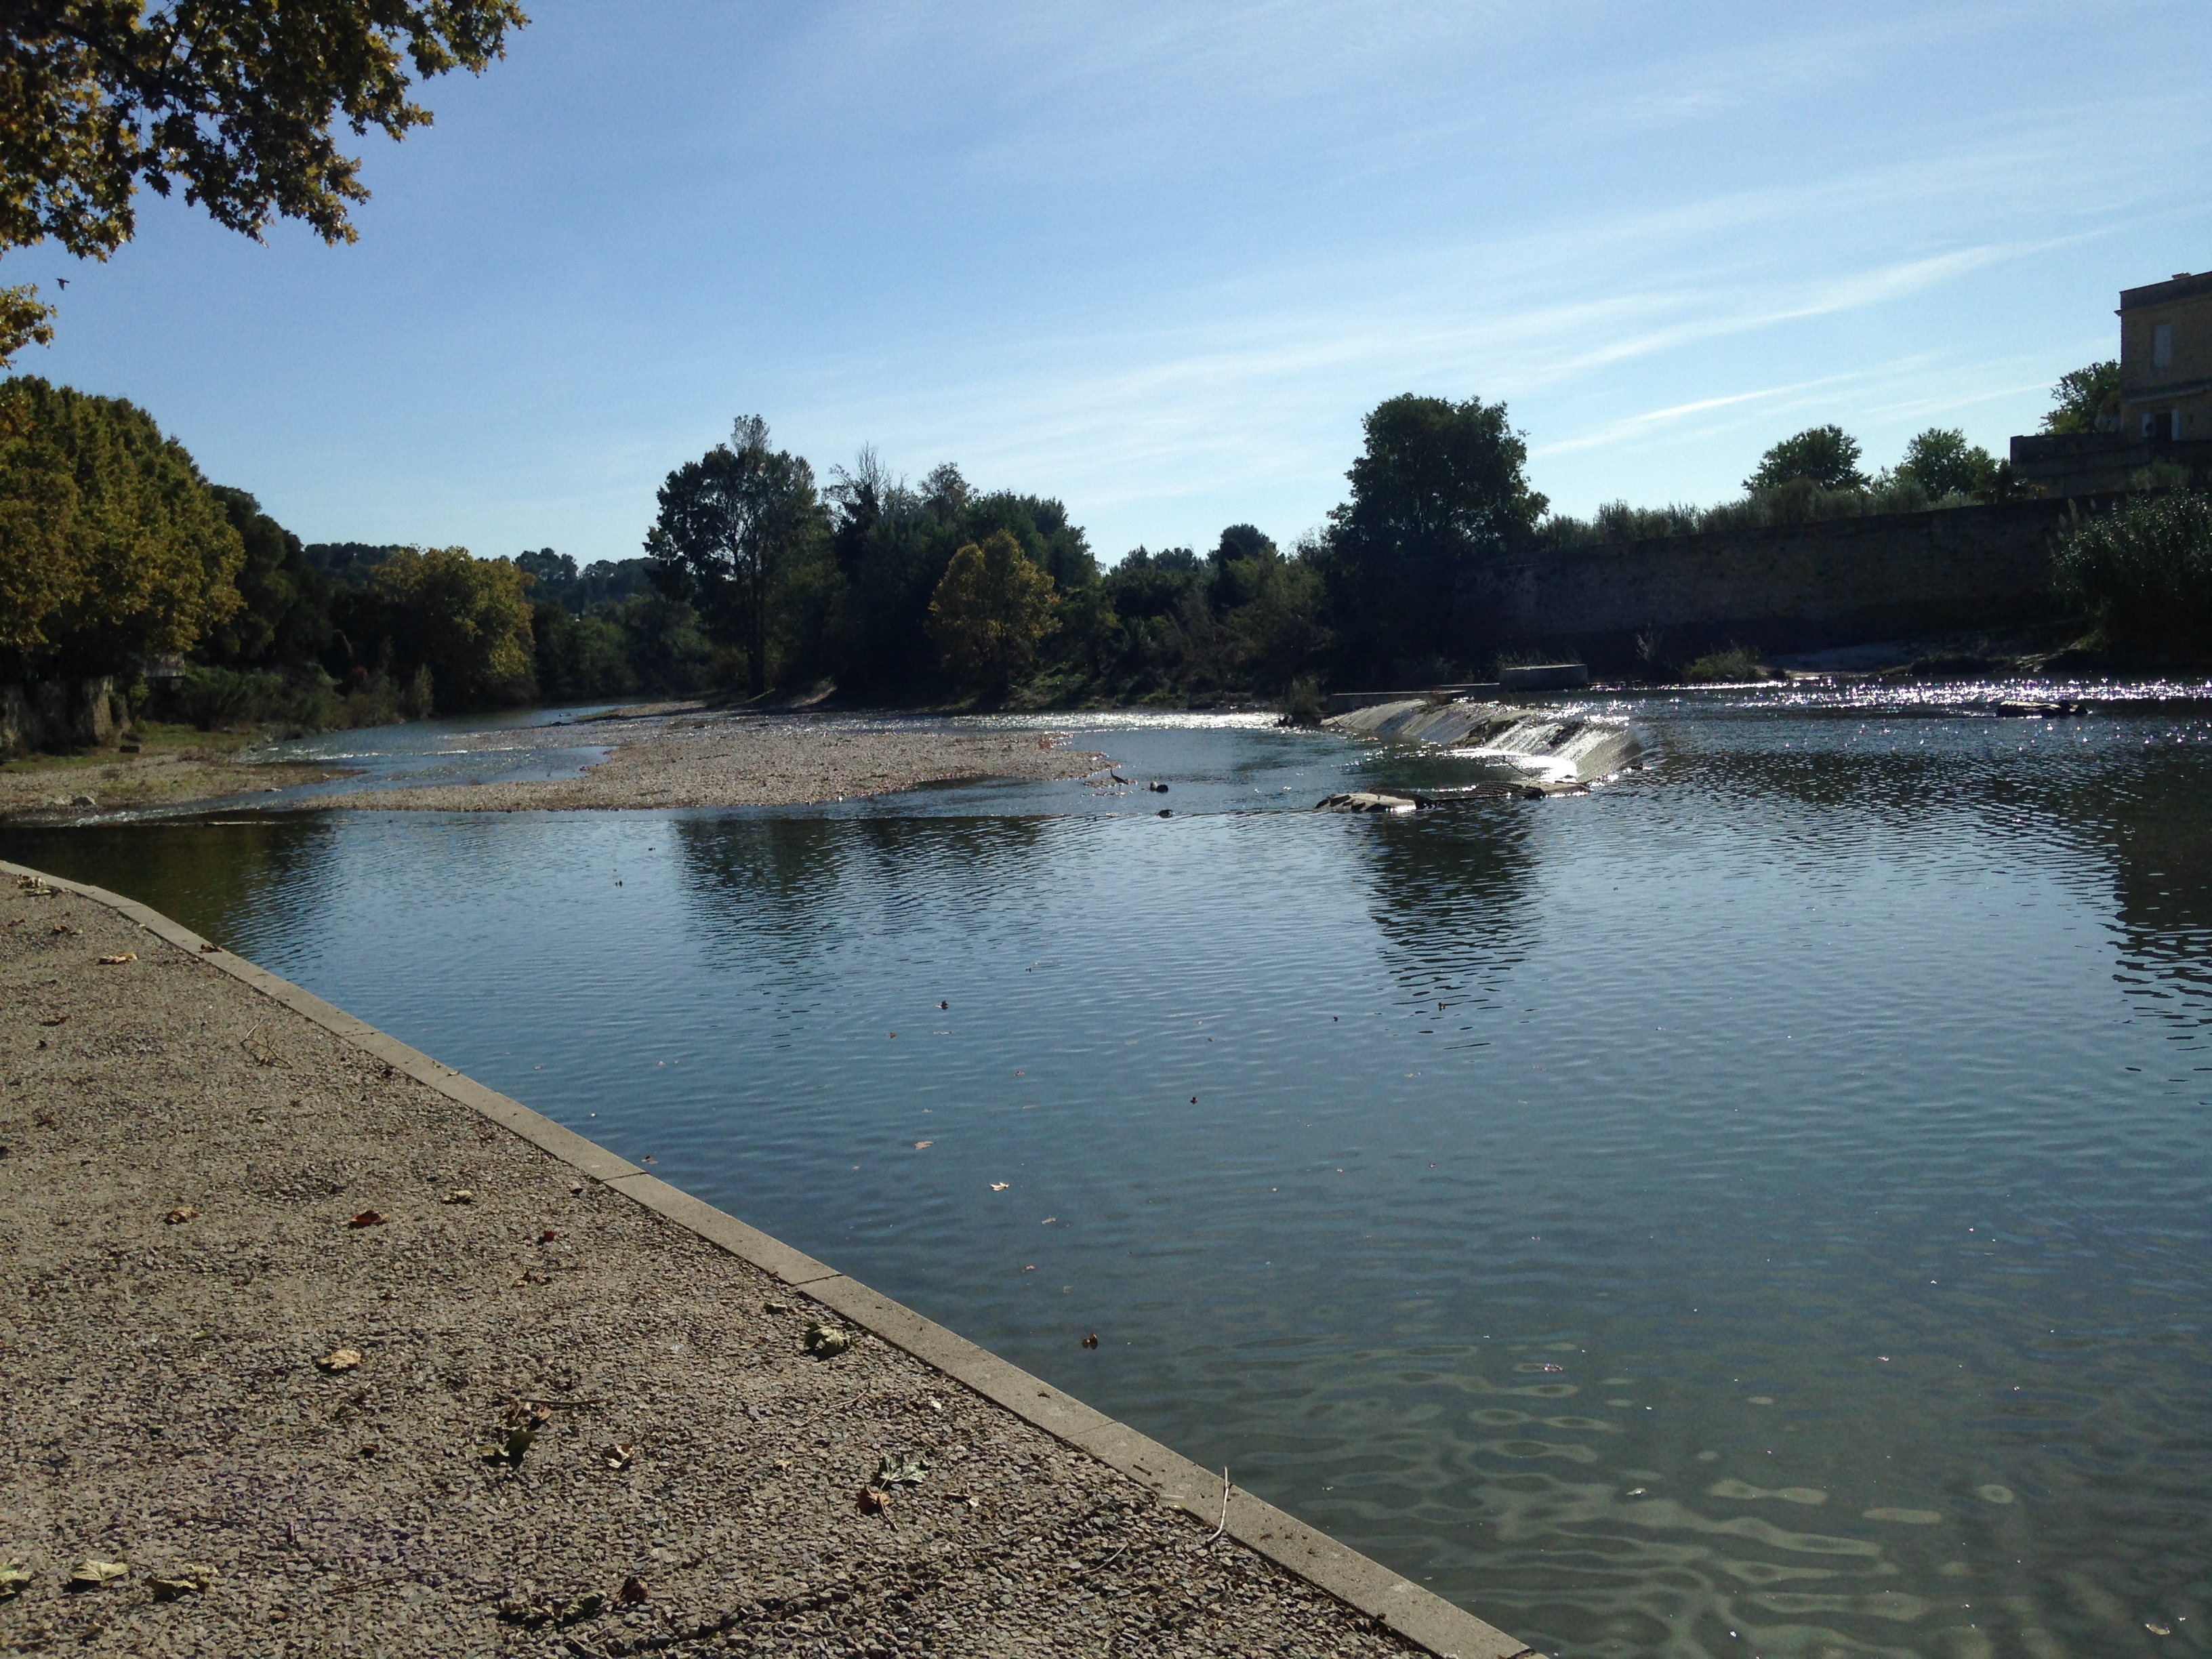
water, shore, lake, river, pond, reflection, reservoir, waterway, body of water